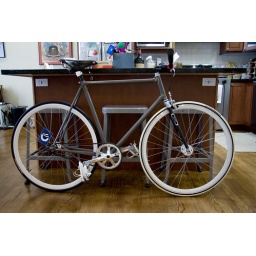
bike in the kitchen